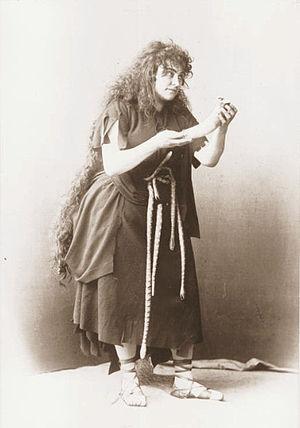
La loathly lady est un personnage fréquemment mis en scène dans la littérature médiévale, dont l'exemple le plus connu est celui du conte de Geoffrey Chaucer, Le Conte de la Bourgeoise de Bath, tiré des Contes de Canterbury. Ce thème d'une vieille femme hideuse, transformée en jeune beauté par un baiser d'amour, est récurrent dans la mythologie celtique irlandaise et dans la légende arthurienne, ainsi que, à un moindre degré, dans la mythologie nordique. La dame symbolisait souvent la souveraineté du pays.